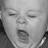
Emotion: neutral